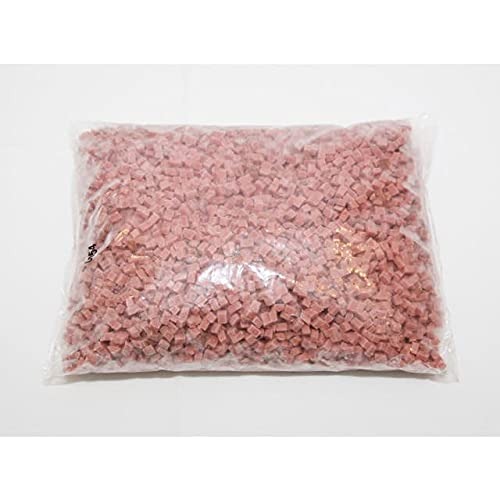
Item Name: Perdue Farms Diced Turkey Cured Dark Meat, 1/4 inch - 4 per case.
Bullet Point: Ships frozen, CANNOT be cancelled after being processed.
Product Description: Perdue Farms Diced Turkey Cured Dark Meat, 1/4 inch -- 4 per case. Ground turkey meat that is marinated, fully cooked, hickory smoked, and diced into 1/4 squares. Features and Benefits A Wide Variety of Applications Great sandwiches, salads, pot pies, casseroles and more Consistent Flavor Youll always get the same great 5 Pound
Value: 4.0
Unit: Count

Price: 123.13